Acts 12

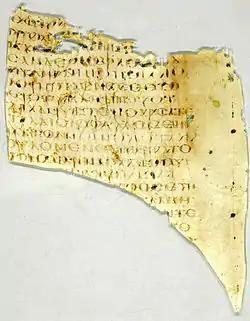
Acts 12:3–5 on the "verso" side of Uncial 0244 (Gregory-Aland) from the 5th century.

The original text was written in Koine Greek. This chapter is divided into 25 verses.